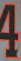
Number: 4